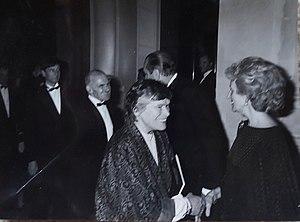
Lors d'un Gala
Marceline Lenoir est une agente artistique et productrice française née le 21 novembre 1921 à Giens et décédée le 24 septembre 2007.
L' Agence Marceline Lenoir est une agence artistique française.